Mining and metallurgy in medieval Europe

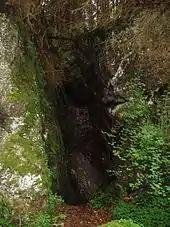
Medieval mine on the "Bockswieser Gangzug" north of Oberschulenberg in Germany.

The period immediately after the 10th century marked the widespread application of several innovations in the field of mining and ore treatment: a shift to large-scale and better quality production. Medieval miners and metallurgists had to find solutions for the practical problems that limited former metal production, in order to meet the market demands for metals. This increased demand for metal was due to the population growth from the 11th to the 13th centuries. This growth had an impact on agriculture, trade, and building construction, including Gothic churches.